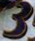
Number: 3